City of the Gods: Forgotten

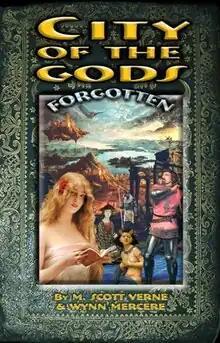
Cover: City of the Gods: Forgotten

Trapped in a timeless city governed by all the old gods of Earth, D'Molay is a tracker who works for the Gods. He makes a fateful choice to assist a hapless girl early in the story. He then begins to suspect she has some kind of connection to a huge beast ravaging the Olympian realm. D'Molay is torn between his duty to the eternal world and the leading of his heart. His compulsion to protect her pits the wits of a man against the guile of the gods, rekindling a faith he had long ago forgotten. In theory, any of the gods of old could appear in the City of the Gods. Some of the deities that appear include the Greco/Roman Gods Zeus, Eros, Zephyrus, Ares, Hermes & Glaucus. Egyptian gods Set and Sekhmet and Babylonian gods include Lamasthu and Namtar. Also various Chinese, Norse, Indian, Mayan and African gods are featured as the story unfolds. The gods are portrayed very much as they appeared in classical mythology, but each exhibits their own personalities and motivations.